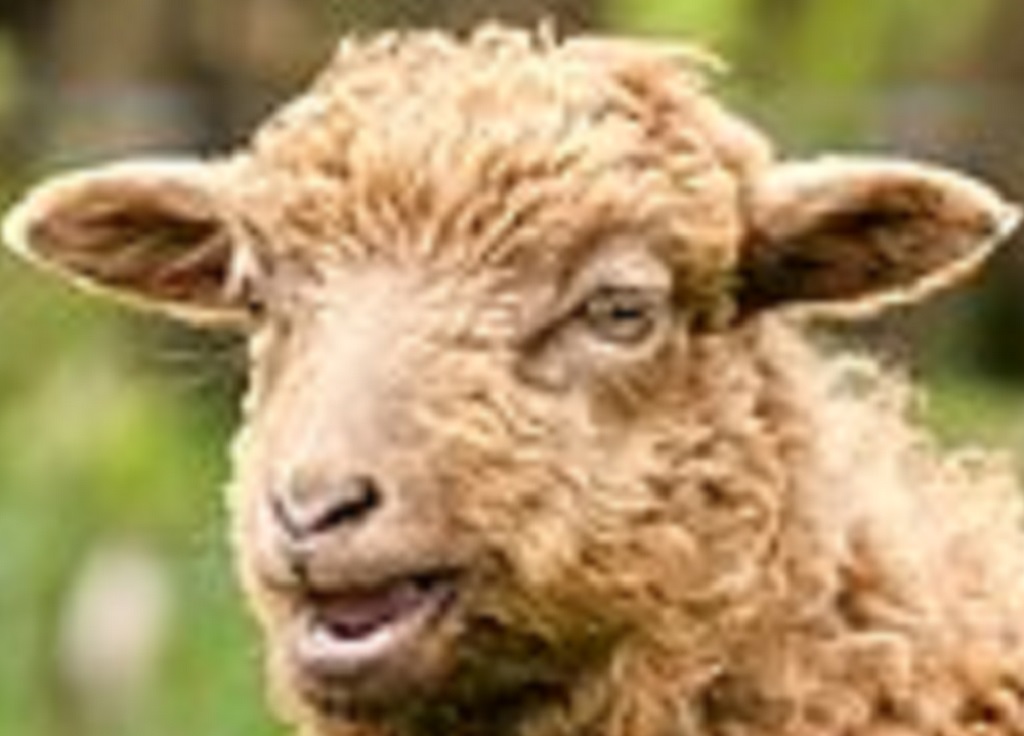
Label: no pain